Barry Humphries

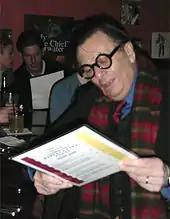
Humphries in Toronto, Canada, during "Dame Edna: The Royal Tour" North American tour, December 2000

In 2000 Humphries took his "Dame Edna: The Royal Tour" show to North America winning the inaugural Special Tony Award for a Live Theatrical Event in 2000 and won two National Broadway Theatre Awards for "Best Play" and for "Best Actor" in 2001. Asked by an Australian journalist what it was like to win a Tony Award, he said "it was like winning a thousand Gold Logies at the same time".